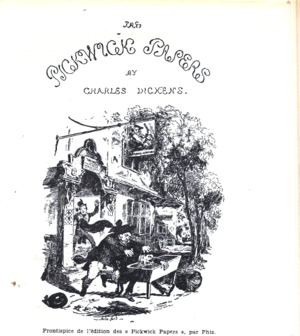
Les Papiers posthumes du Pickwick Club, également connu sous le titre Les Aventures de Monsieur Pickwick, est le premier roman de Charles Dickens à être publié sous forme de feuilleton, de 1836 à 1837.